Hans-Joachim Marseille

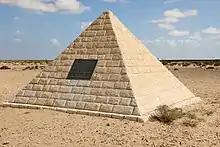
Marseille Pyramid in Sidi Abd el-Rahman, Egypt

Marseille continued scoring multiple victories throughout September, including seven on 15 September (nos. 145–151). Between 16 and 25 September, Marseille failed to increase his score due to a fractured arm, sustained in a forced landing soon after the 15 September mission. As a result, he had been forbidden to fly by Eduard Neumann. But the same day, Marseille borrowed the Macchi C.202 '96–10' of the Italian ace "Tenente" Emanuele Annoni, from 96a "Squadriglia", 9° "Gruppo", 4° "Stormo", based at Fouka, for a test flight. But the one-off flight ended in a wheels-up landing. Marseille accidentally switched the engine off as the throttle control in Italian aircraft operated in the opposite direction to that of the German aircraft.